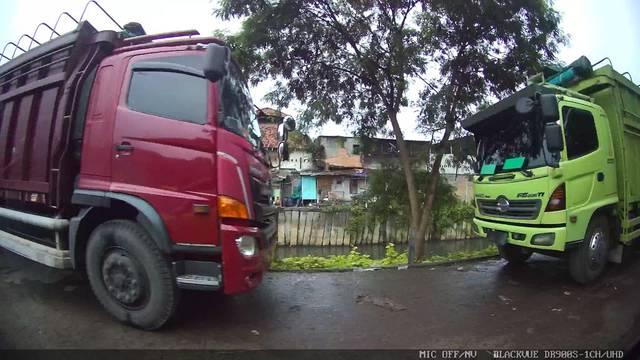
Region: Indonesia
Coordinates: -6.131, 106.806